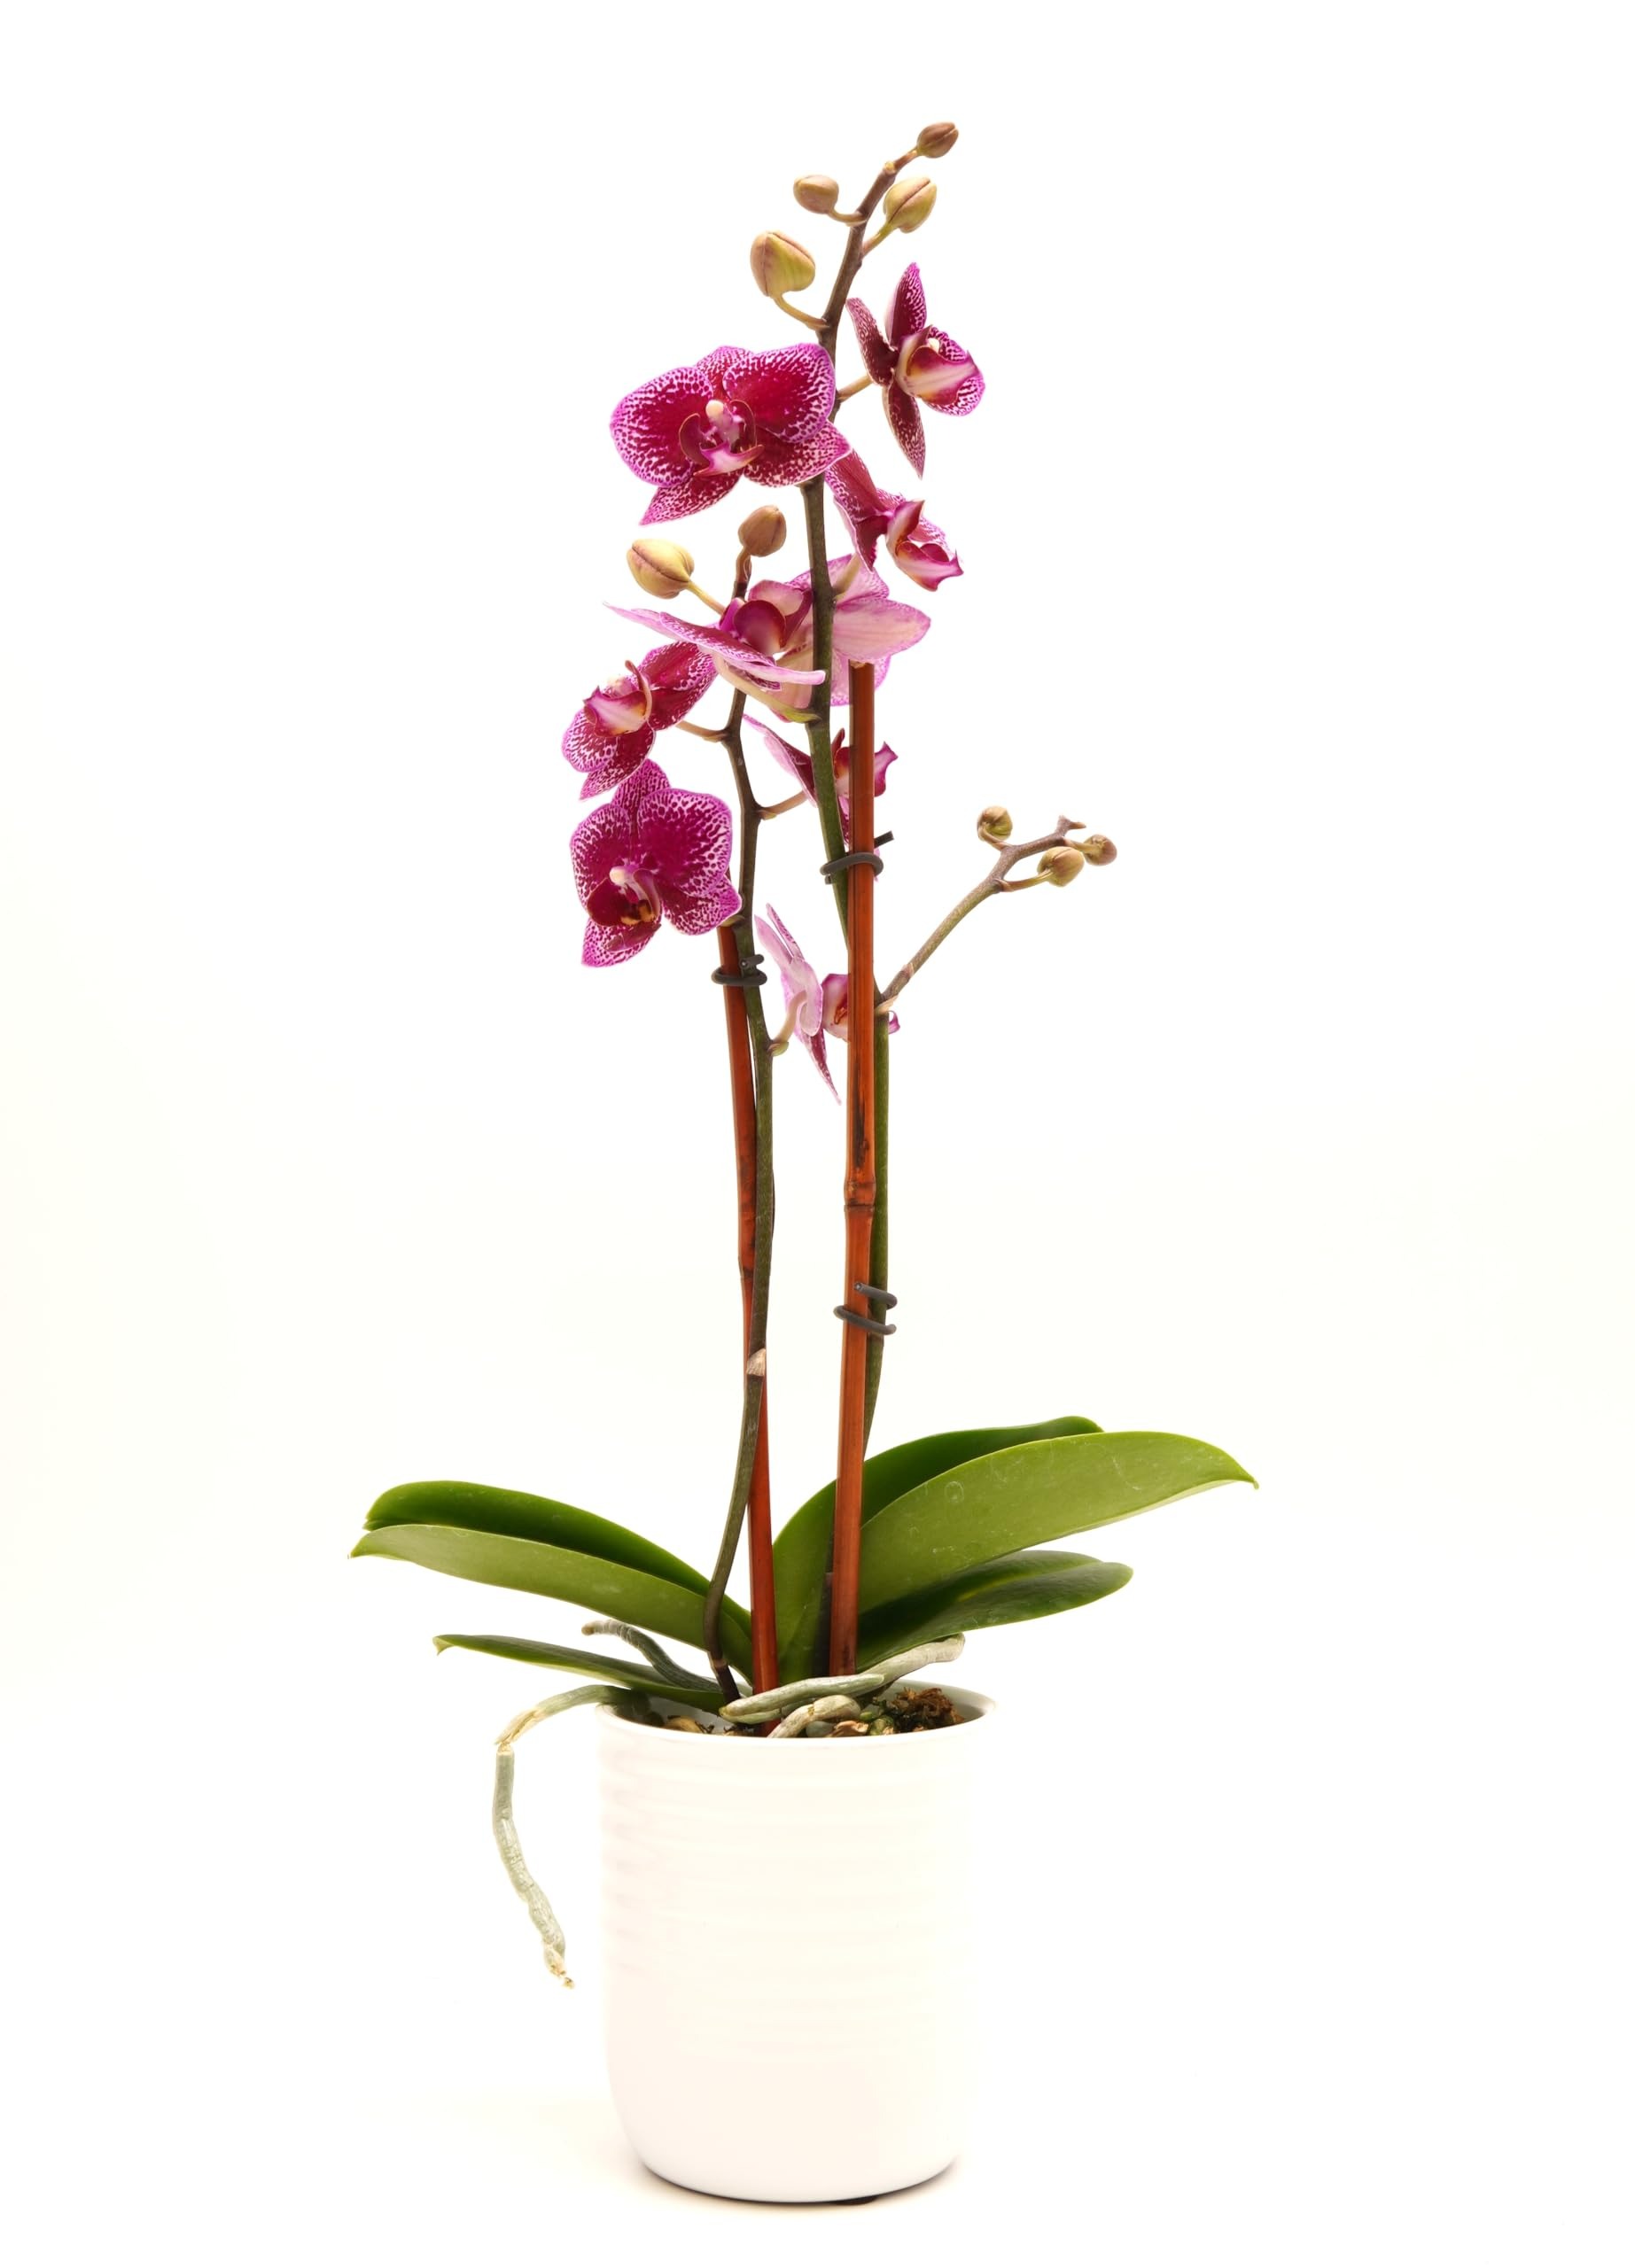
Item Name: DecoBlooms Premium Aqua Orchid Live Indoor Plant - 3 inch Blooms, Modern Pot Included, Gift Fresh Flowering Home Decor for Anniversary, Birthday, Congratulations, Get Well, Sympathy, Thank You
Bullet Point 1: Elegant & Secure Packaging – Our premium orchid stands 12"-24" tall and is carefully placed in a decorative Deco Blooms box with advanced packaging technology for maximum protection.
Bullet Point 2: Perfect Year-Round Gift – Orchids make a thoughtful gift for any occasion and serve as a beautiful accent for home or office décor.
Bullet Point 3: Personalized Gifting – If sending as a gift, be sure to check the gift box and add your name at checkout—this is the only way the recipient will know who sent it!
Bullet Point 4: Easy Care Instructions – Upon arrival, remove the orchid from the box immediately and place it in a moderately bright area to encourage healthy growth.
Bullet Point 5: Minimal Watering Needed – Orchids thrive with just 1-2 ounces of water per week and enjoy a light misting in the morning to maintain humidity.
Value: 1.0
Unit: Count

Price: 48.03